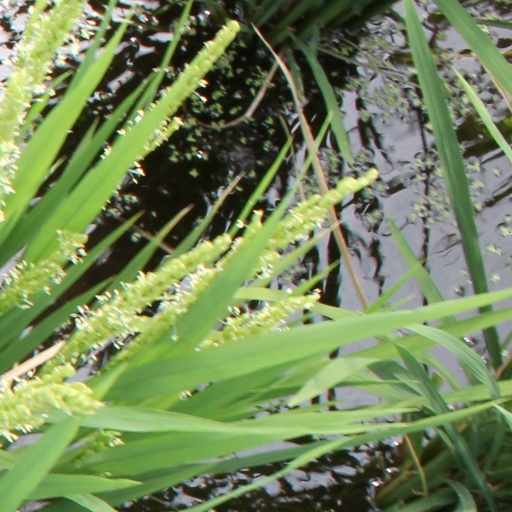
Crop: rice